Milligania

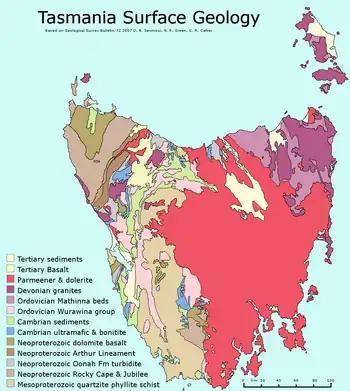
Surface geology of Tasmania

While Asteliaceae taxa are distributed across Austral and Pacific regions, the primary centre of generic diversity is situated in Australia. All five "Milligania" species are endemic to Tasmania. According to a distribution map provided by the Atlas of Living Australia, "Milligania" is mainly distributed on the western side of the state, west of the geographical feature known as Tyler's Corridor. This divide delineates significant differences in Tasmania's geology, climate, and vegetation. Geological composition influences soil types, contributing to dramatic variations in vegetation across the state. The western region typically experiences higher mean rainfall with acidic soils, leading to the prevalence of rainforest, moorland, and wet sclerophyll vegetation. Conversely, the eastern part of the state receives lower mean rainfall and has slightly more fertile soils, resulting in predominantly dry sclerophyll vegetation.